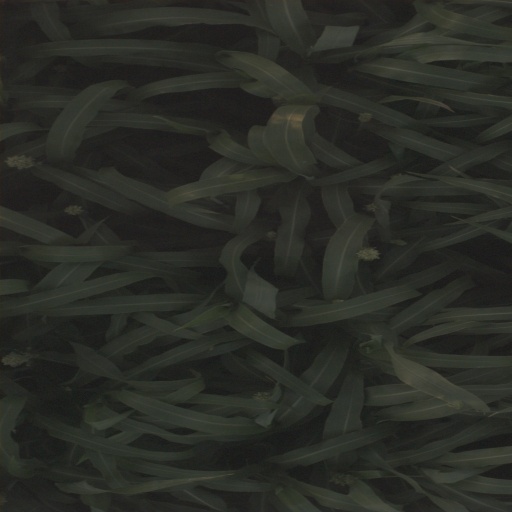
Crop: sorghum